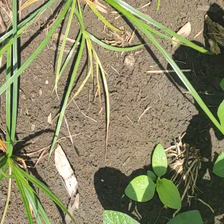
Weed species: Lavhala_(Cyperus_Rotundus)